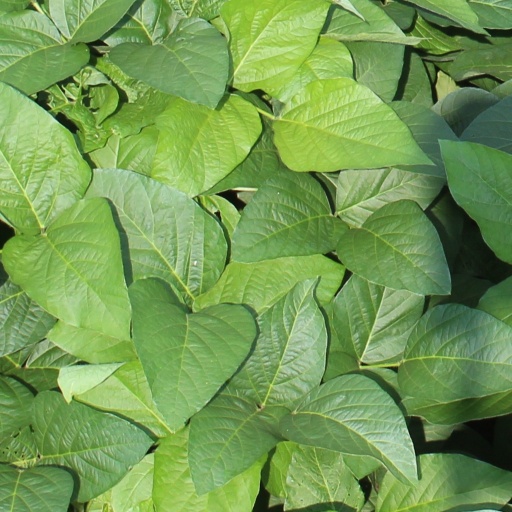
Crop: soybean